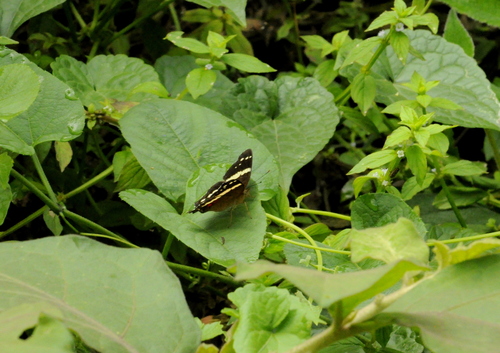
Scientific name: Anartia fatima
Common name: Banded peacock
Family: Nymphalidae
Order: Lepidoptera
Pollinator type: Primary pollinator
Habitat: Open areas and gardens
Geographic range: South America
Conservation status: Least Concern